Colin McKay

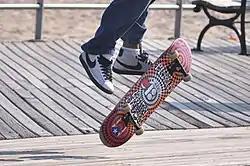
Plan B Skateboards's McKay signature board.

Around the year 2005, rumours had emerged regarding the resurrection and relaunch of Plan B by both Way and McKay. Second-phase team member, Paul Rodriguez, has referred to this period as a time when Way and McKay were talking about "bringing back the dream; awakening the giant." Fellow recruit, and professional skateboarder for Plan B, PJ Ladd, has stated, "I had heard about it. That there was like a rumor that Plan B was maybe gonna come back and I think it had gotten around how much a fan of it I was as a kid."